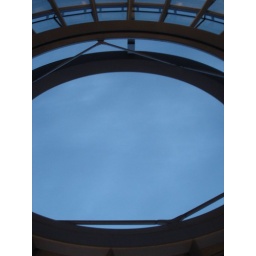
A big hole in the roof thats helps cool/heat the building